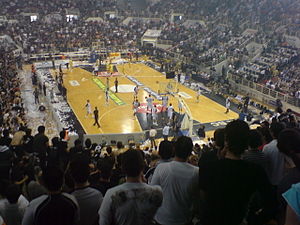
P.A.O.K. / Idrætsgrene
En basketball kamp i Paok Sports Arena
P.A.O.K. er en idrætsklub i Thessaloniki, Grækenland. Klubben er grundlagt i 1926 og rummer i dag en række forskellige sportsgrene, herunder basketball, boksning, volleyball, vandpolo, svømning og [[vægtløftning]. P.A.O.K. har især gjort sig gældende indenfor fodbold, hvor den har spillet i den græske ligas øverste række uafbrudt siden ligaens oprettelse i 1959.